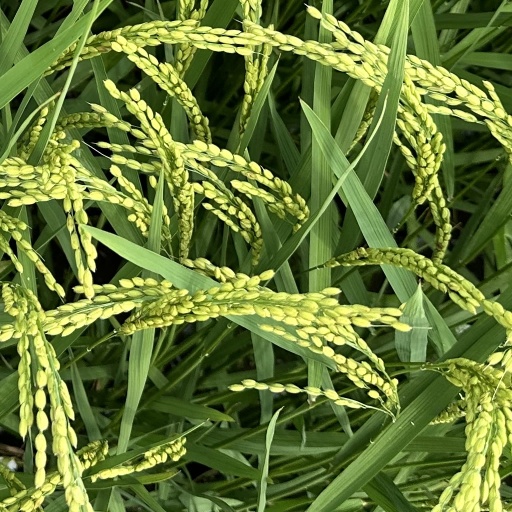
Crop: rice